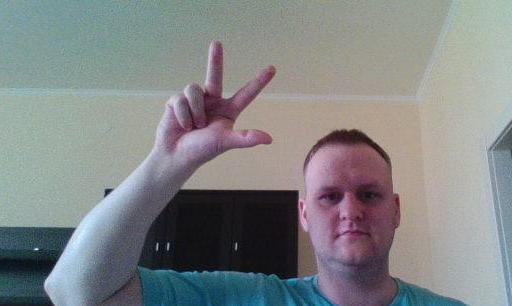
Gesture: three2